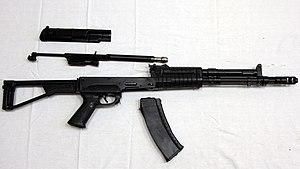
Démontage de campagne d'AEK971